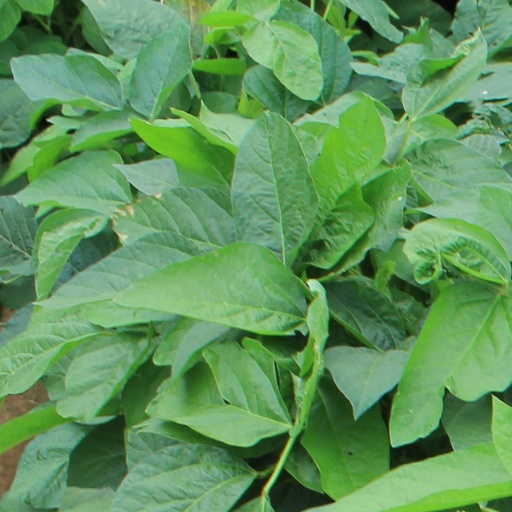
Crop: soybean